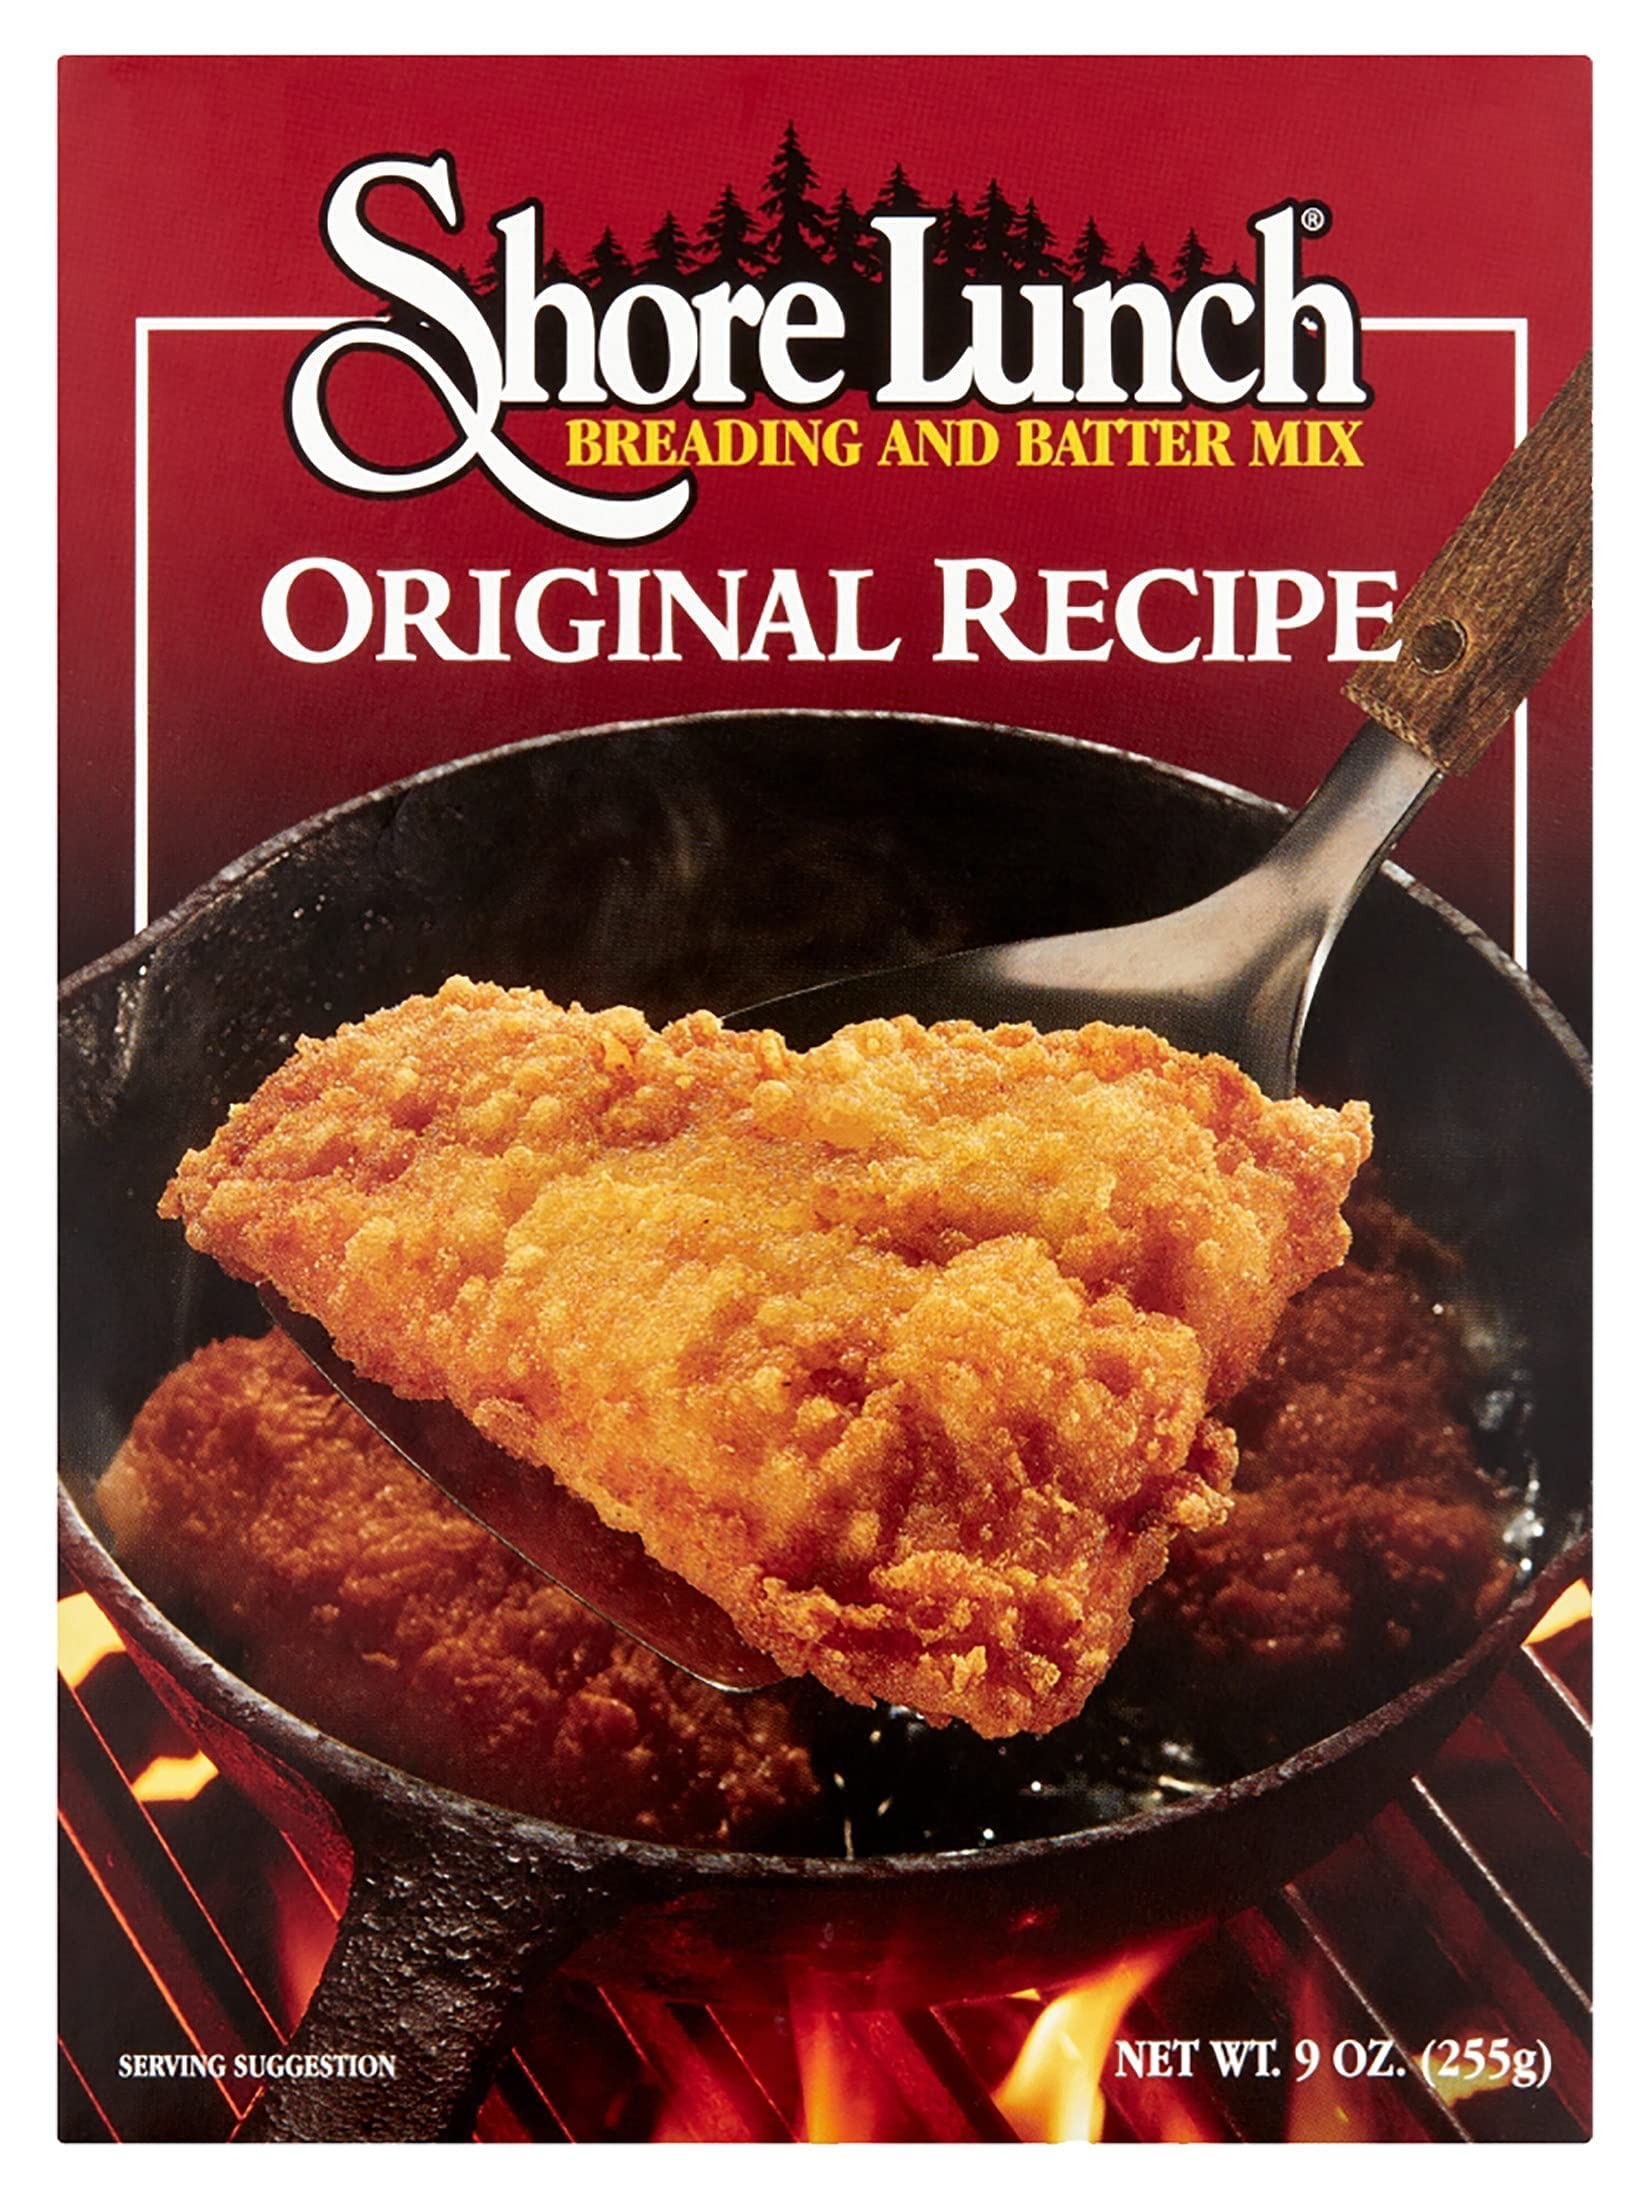
Item Name: Shore Lunch Fish Breading & Batter Mix, Original Recipe, 9 Ounce Box of Breading & Batter Mix (Pack of 3)
Value: 3.0
Unit: Count

Price: 4.095